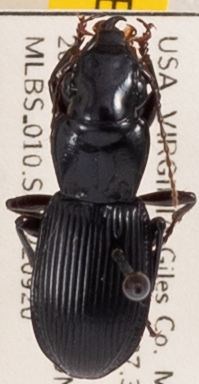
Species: Pterostichus rostratus
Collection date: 2022-09-20
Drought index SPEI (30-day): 0.234
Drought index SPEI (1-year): -1.19
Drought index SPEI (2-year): -0.24